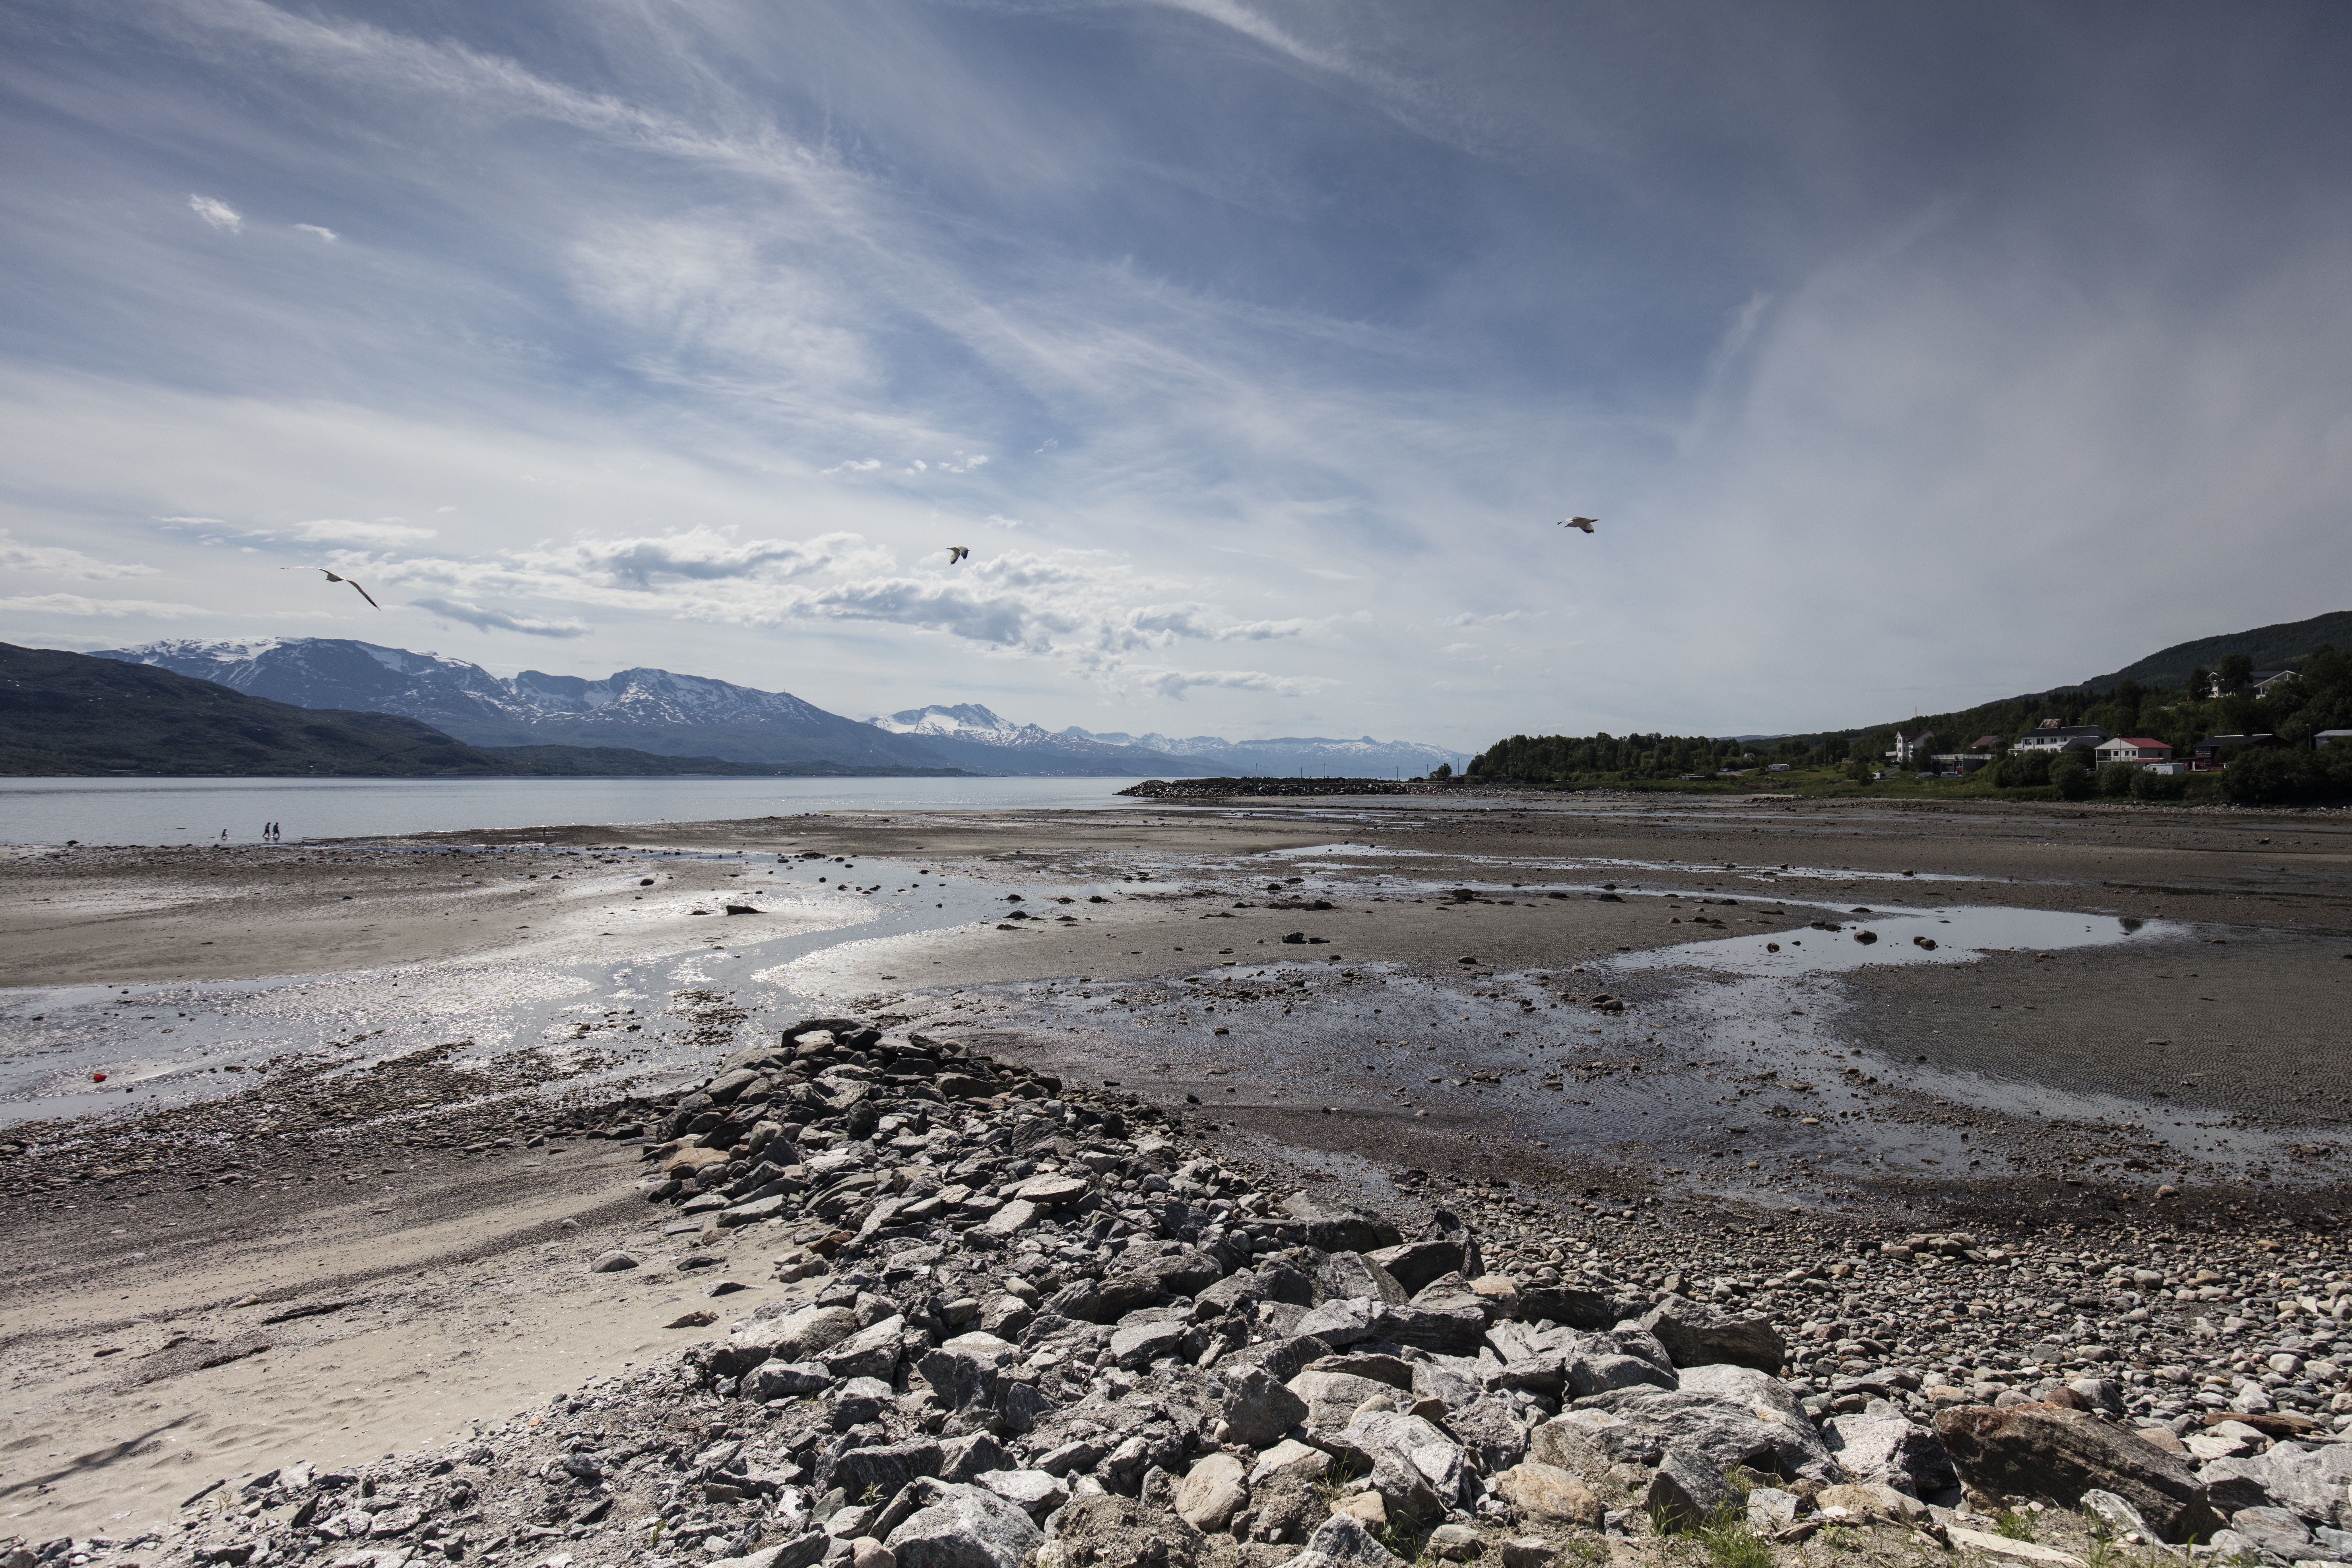
beach, landscape, sea, coast, sand, ocean, mountain, snow, winter, cloud, shore, wave, lake, scenery, weather, bay, body of water, loch, norway, landform, lofoten, mudflat, geographical feature